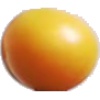
Label: Cherry Wax Yellow 1